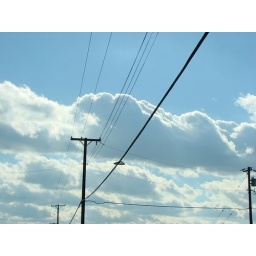
Cool clouds and blue skies in SW Ohio